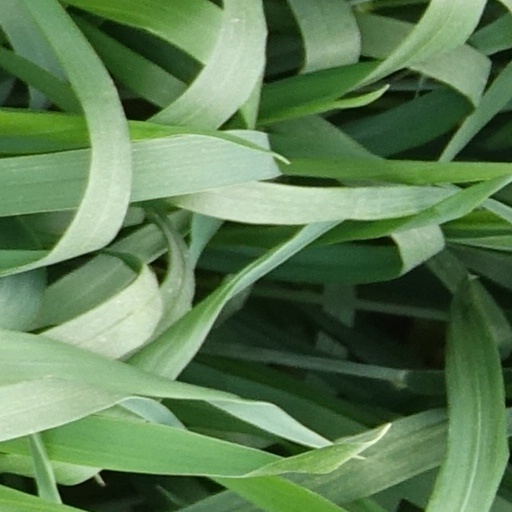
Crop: wheat